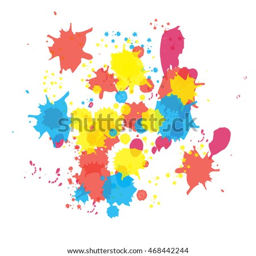
background with colorful spots and sprays on a white .